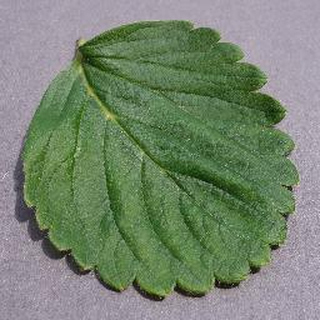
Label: healthy_strawberry